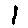
Label: 1